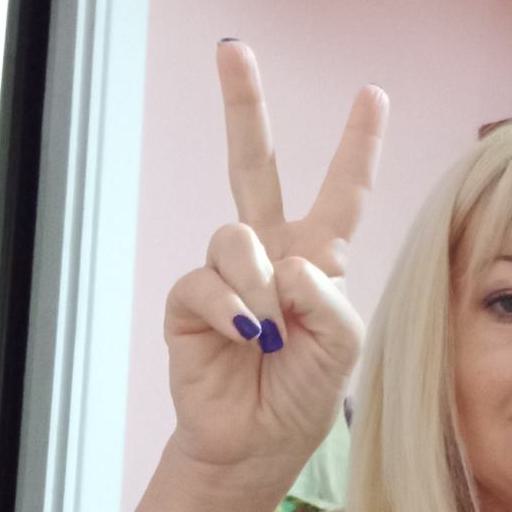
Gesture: peace